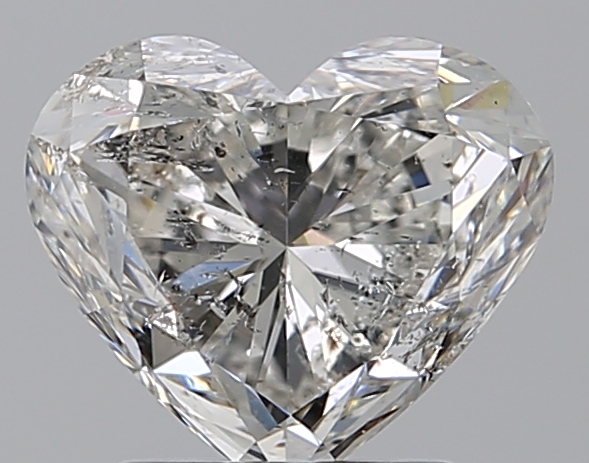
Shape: heart
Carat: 2.01
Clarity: SI2
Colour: G
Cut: EX
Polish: EX
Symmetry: EX
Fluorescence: SL
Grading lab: IGI
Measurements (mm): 7.33 x 8.53 x 5.17